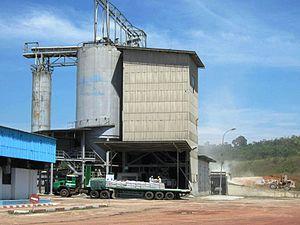
L'exploitation de la roche de ciment est la principe industrie de la ville de Ntoum
Ntoum est une ville du Gabon, chef-lieu du département du Komo-Mondah dans la province de l'Estuaire, située à 38 km de la capitale gabonaise Libreville. En 2012, la population est estimée à 11 813 habitants.